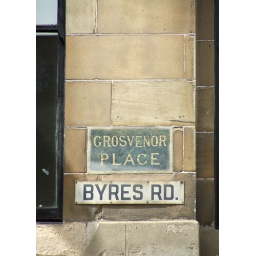
Grosvenor Place sign on a tenement wall over Byres Road.